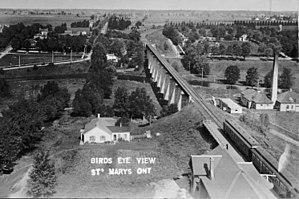
La gare de St. Marys est une gare ferroviaire canadienne, située sur le territoire de la municipalité de St. Marys dans la Province de l'Ontario).